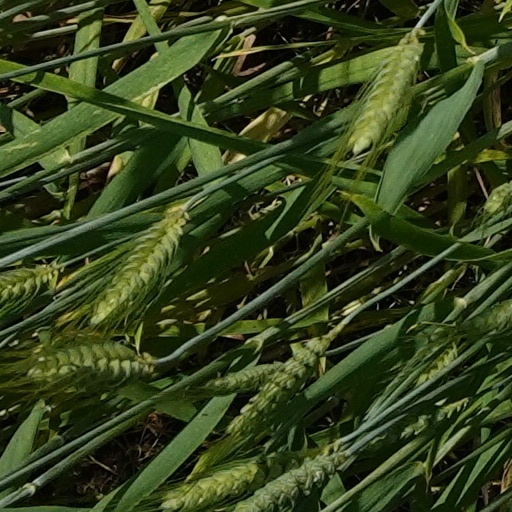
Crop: wheat